Olivia Newton-John

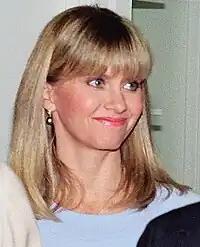
Newton-John at the opening of a Koala Blue store in 1988

In the United States, Newton-John's success in country music sparked a debate among purists, who took issue with a foreigner singing country-flavoured pop music being classed with native Nashville artists. In addition to her Grammy for "Let Me Be There", in 1974 Newton-John was also named the Country Music Association Female Vocalist of the Year, a designation which made her the first British singer to have won the award; and the title also meant she defeated more established Nashville-based nominees Loretta Lynn, Dolly Parton and Tanya Tucker, as well as Canadian artist Anne Murray.